2017 FA Community Shield

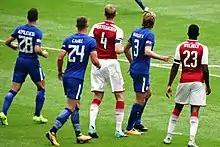
Per Mertesacker was substituted in the first half, having suffered a head injury.

The stadium observed a period of silence in memory of the victims of the Grenfell Tower fire; wreaths were laid on the pitch in memory moments before kick-off. Chelsea got the match underway in their home strip of blue, but found their time on the ball limited as Arsenal dictated play. In the seventh minute Iwobi used his pace to get the better of Chelsea defender David Luiz, but his cutback failed to reach Lacazette's feet, instead hitting the striker's body and deflecting wide. Arsenal came forward moments later, when Granit Xhaka's pass went over the Chelsea defence and found a roaming Welbeck. The striker's header was easily caught by Thibaut Courtois in goal. By the midway point of the first half, Chelsea had enjoyed bouts of possession with Pedro and Batshuayi testing their opponents. Arsenal created the first real chance of the game in the 22nd minute; Lacazette spearheaded a counter-attack and his curling shot went around Cahill and against the post. Lacazette was involved in another move two minutes later, finding Alex Oxlade-Chamberlain in space, but the England player was intercepted by Moses. Mertesacker required medical attention the 27th minute after colliding with Cahill. The defender was taken off with a head injury and replaced by Kolašinac, who played as left full-back. Chelsea gathered momentum as the half drew to a close; Pedro had a shot saved by Čech, and Willian appealed for a penalty when he fell to the ground in the penalty box after a challenge from Héctor Bellerín. The referee, Madley, however booked the midfielder for simulation.